Fantasy Island

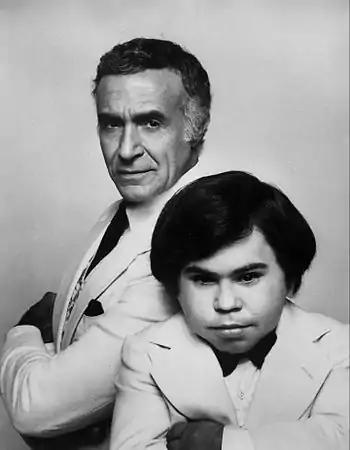
Mr. Roarke and Tattoo

A Grumman Widgeon aircraft was used for the series. Just before guests alight from the plane, Mr. Roarke addresses his assembling employees with the phrase "Smiles, everyone! Smiles!" As each visitor disembarks, Roarke tells Tattoo (or another assistant) the nature of their fantasy, usually with a cryptic comment, suggesting the person's fantasy will not turn out as they expect. Roarke then welcomes his guests by lifting his glass and saying: "My dear guests, I am Mr. Roarke, your host. Welcome to Fantasy Island." The toast is usually followed by a warm smile, but sometimes—depending on the nature of a guest or their fantasy—his eyes show concern or worry for a guest's safety.